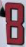
Number: 8